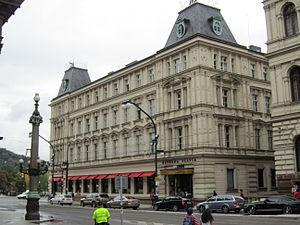
Le Café Slavia ou Grand Café Slavia est un célèbre café de Prague, situé sur les bords de la Vltava, en face du Théâtre National. Il a ouvert en 1884.